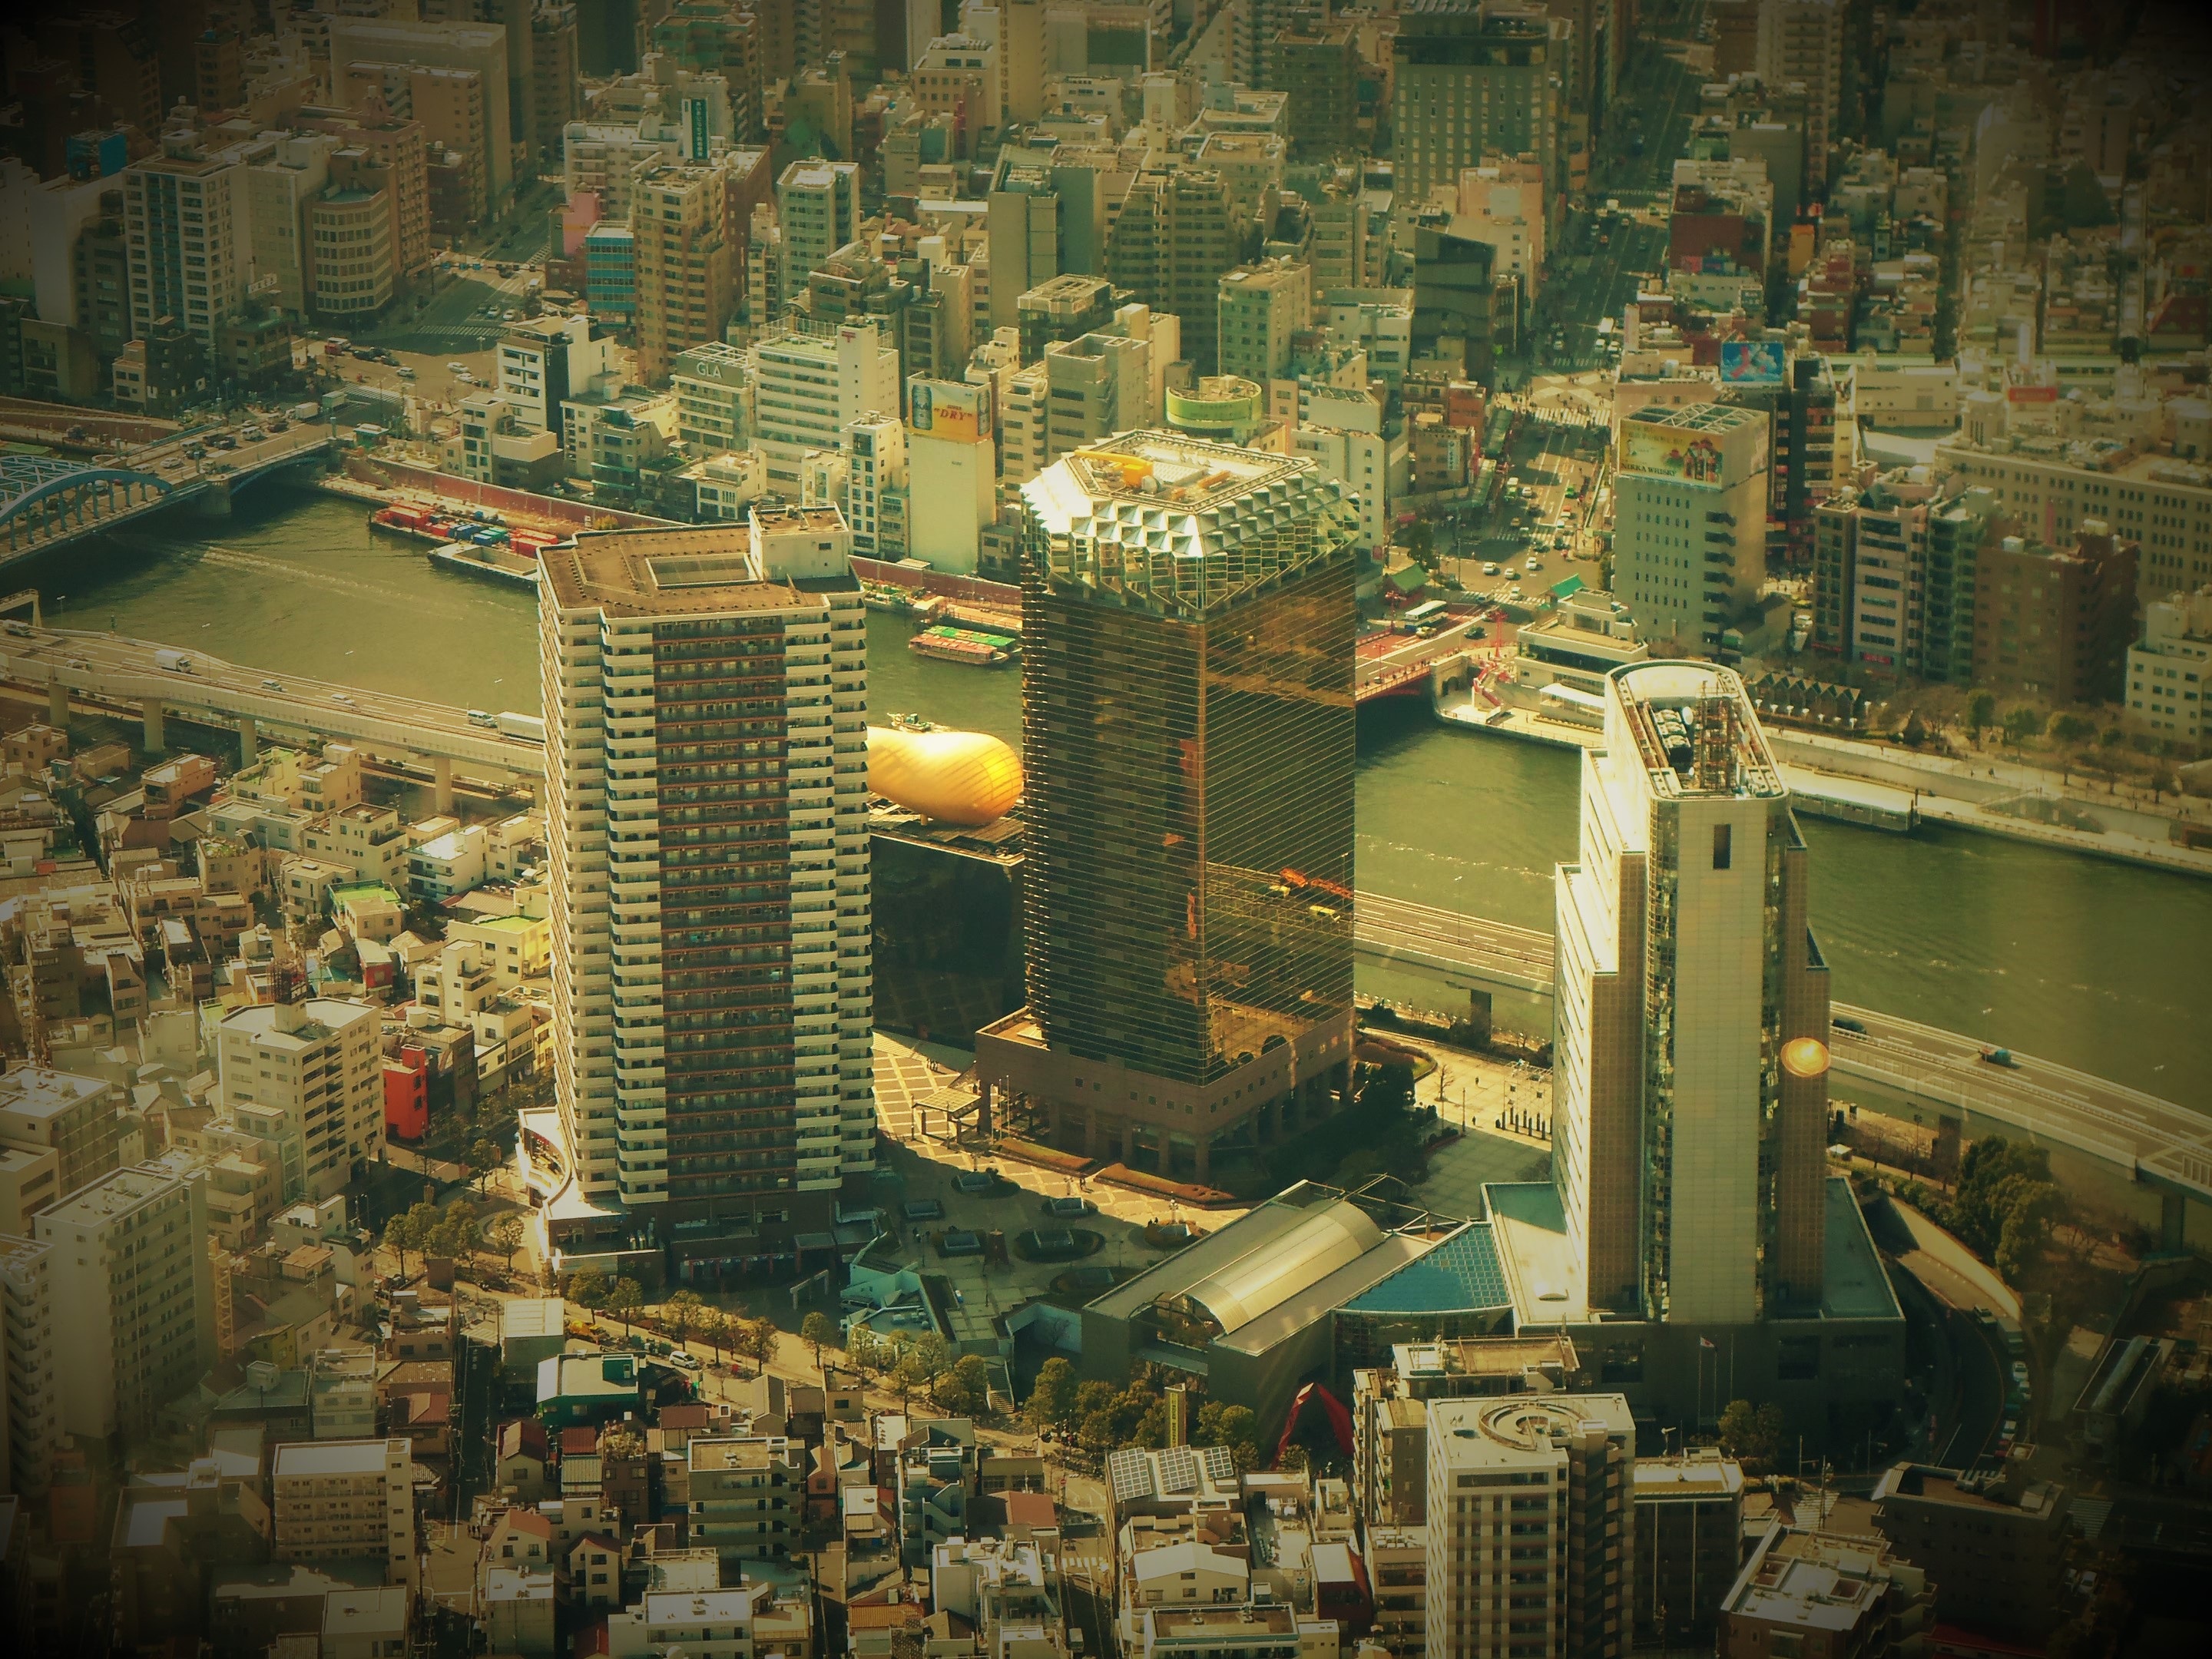
landscape, water, light, architecture, bridge, skyline, night, building, city, skyscraper, urban, river, cityscape, downtown, construction, asia, landmark, tourism, japan, aerial view, height, capital, tokyo, houses, channel, metropolis, cities, screenshot, urban landscape, bird's eye view, aerial photography, urban area, residential area, human settlement, metropolitan area, nipon